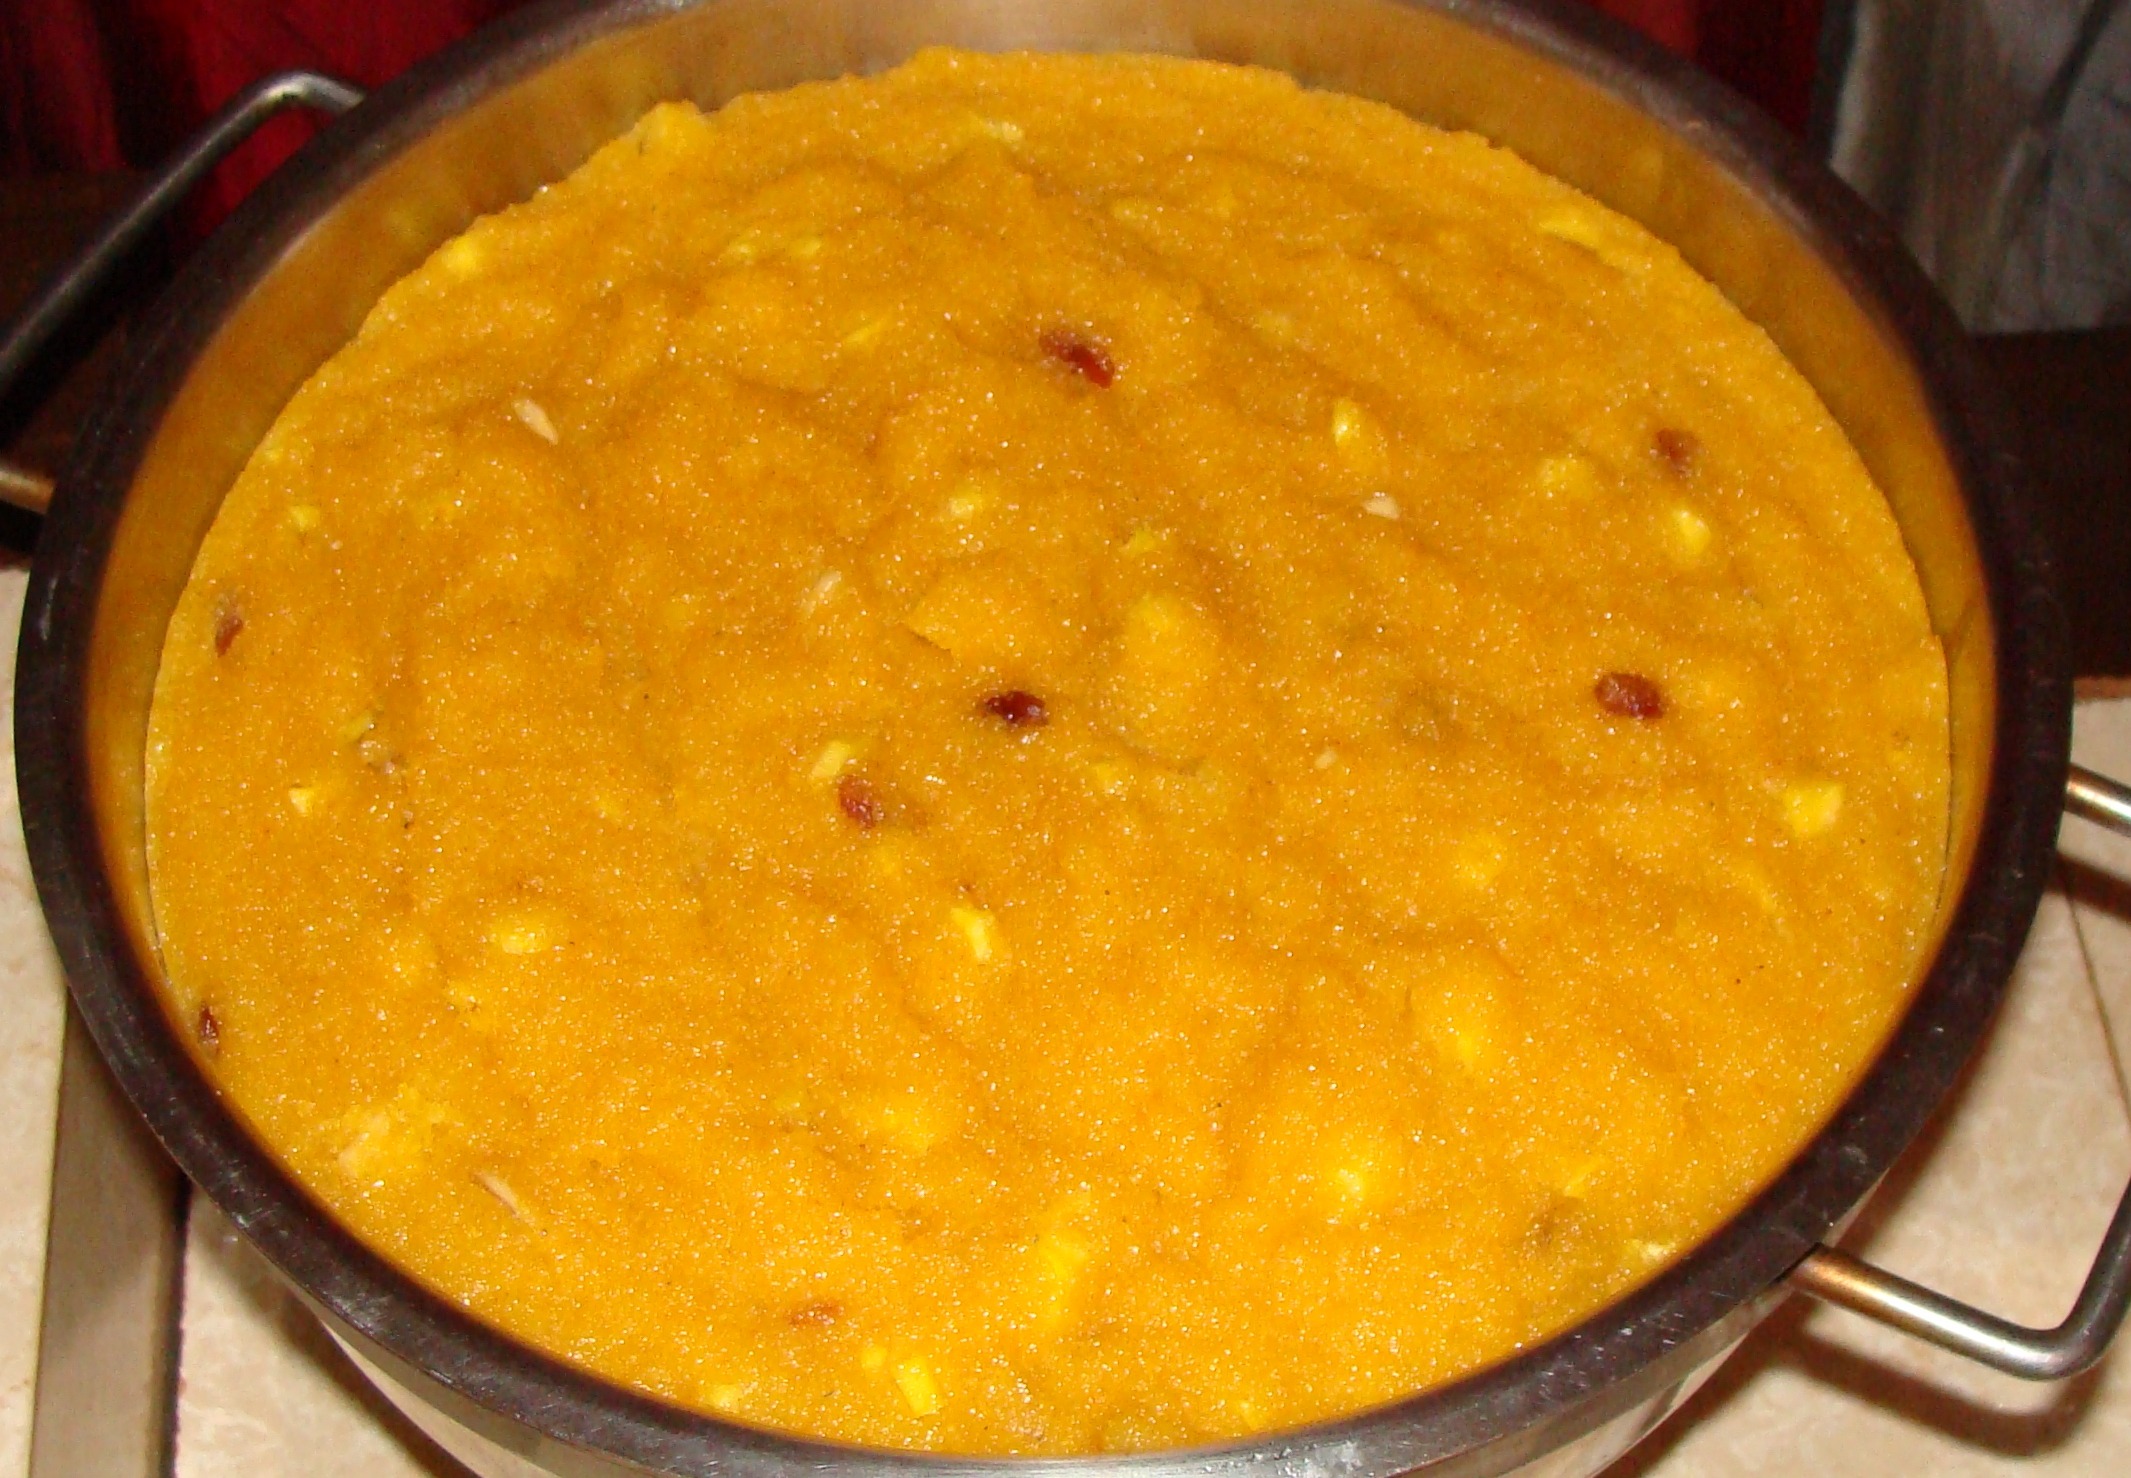
plant, fruit, pot, dish, food, cooking, produce, vegetable, cuisine, stew, sweet dish, calabaza, sweet corn, india, curry, flowering plant, land plant, indian cuisine, halwa